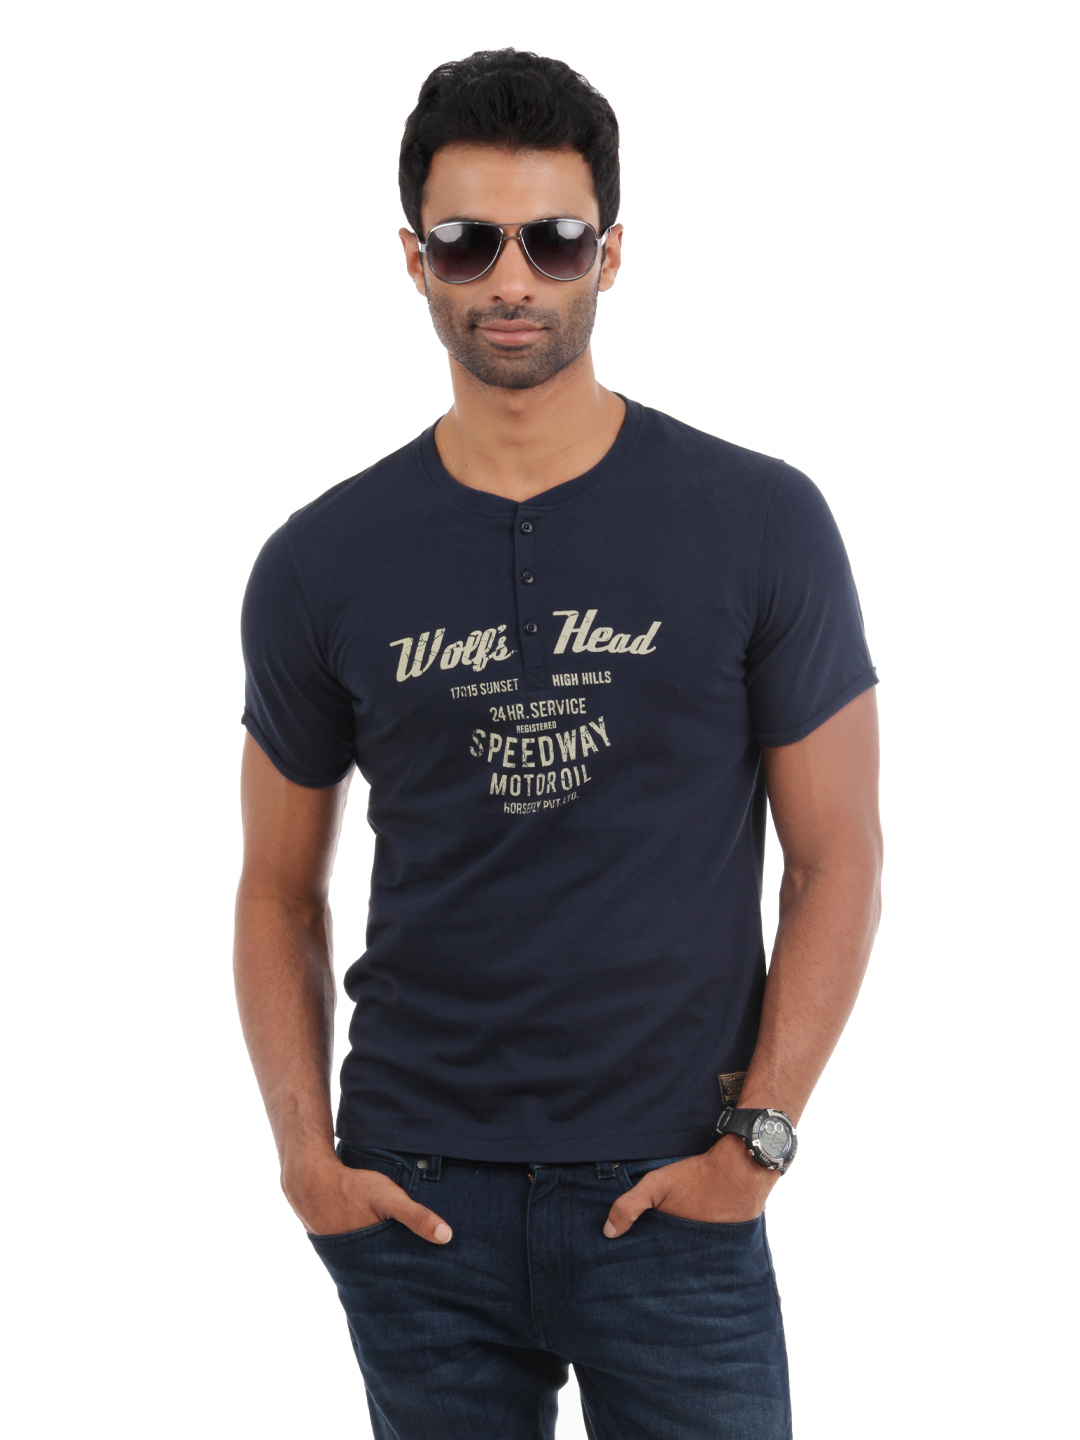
Horsefly Men Navy Blue T-shirt
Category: Apparel / Topwear / Tshirts
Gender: Men
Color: Navy Blue
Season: Summer 2012
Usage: Casual